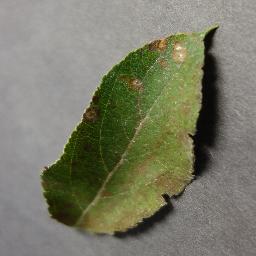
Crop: apple
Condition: cedar_rust